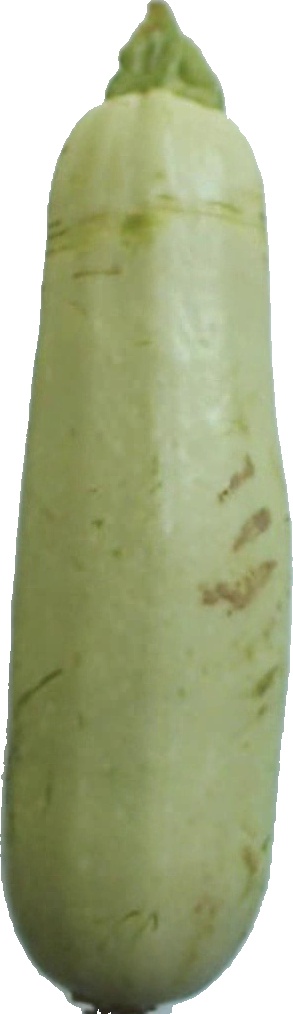
Label: zucchini_1